Abel Pacheco

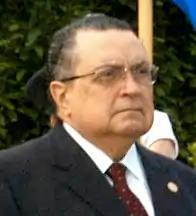
Pacheco in 2005

Abel Pacheco de la Espriella (born 22 December 1933) is a Costa Rican politician who was president of Costa Rica between 2002 and 2006, representing the Social Christian Unity Party "(Partido Unidad Social Cristiana" – PUSC). He ran on a platform to continue free market reforms and to institute an austerity program, and was elected, in a second electoral round, with 58% of the vote in April 2002.